VfR 07 Schweinfurt

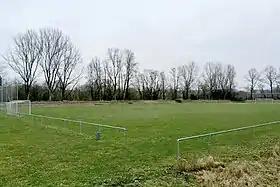
Hutrasen (2018)

The club's appearances in German Cup (Tschammerpokal):